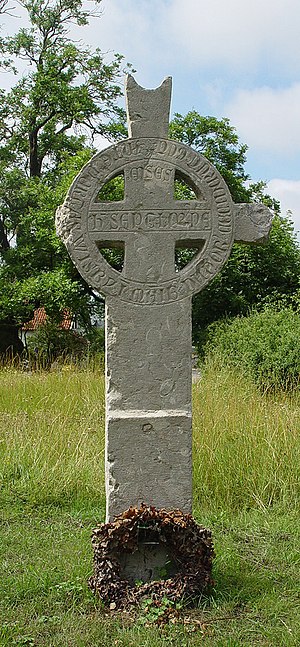
Slaget ved Visby / Den danske hær
Valdemarskorset uden for Visbys mure, rejst på stedet for massegravene
Slaget ved Visby fandt sted på Gotland den 27. juli 1361 og var et af de blodigste slag i nordisk historie rettet mod bondebefolkningen af en professionel hær. Under ledelse af kong Valdemar Atterdag besejrede og udryddede en dansk hær al modstand uden for Visbys bymure, og op mod 1800 af de omkring 2000 mænd i den gotlandske bondehær blev dræbt.